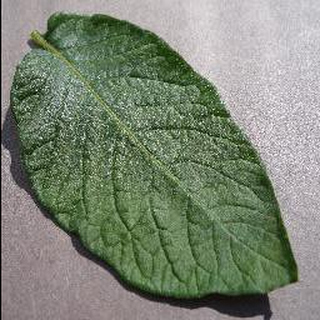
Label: healthy_potato